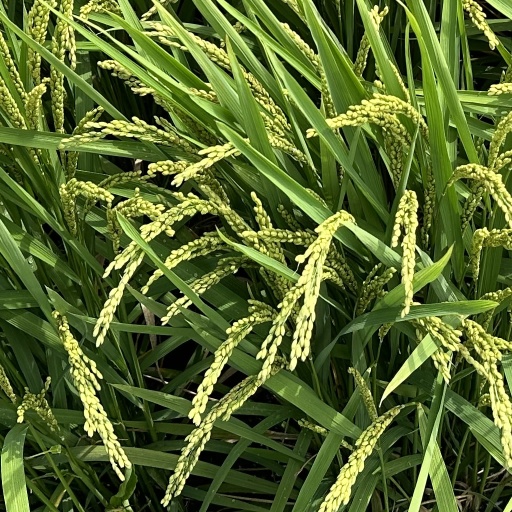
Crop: rice